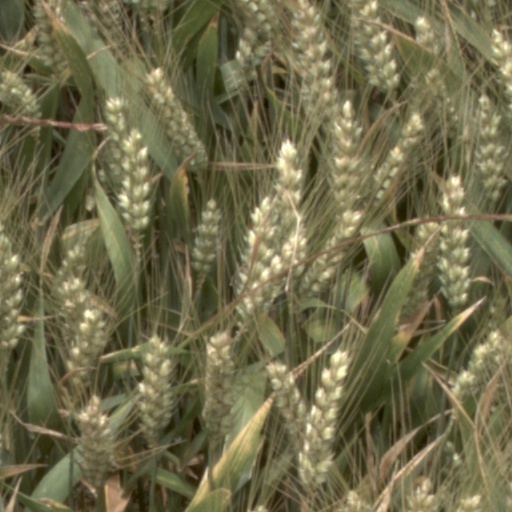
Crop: wheat